Sant'Ignazio, Rome

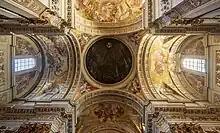
"Dome" of Sant'Ignazio

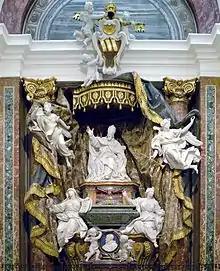
"Monument to Pope Gregory XV and Cardinal Ludovisi" (c. 1709-14) by Le Gros

Andrea Pozzo, a Jesuit lay brother, painted the grandiose fresco that stretches across the ceiling of the nave around 1685. It celebrates the work of Saint Ignatius and the Society of Jesus in the world presenting the saint welcomed into paradise by Christ and the Virgin Mary and surrounded by allegorical representations of all four continents.